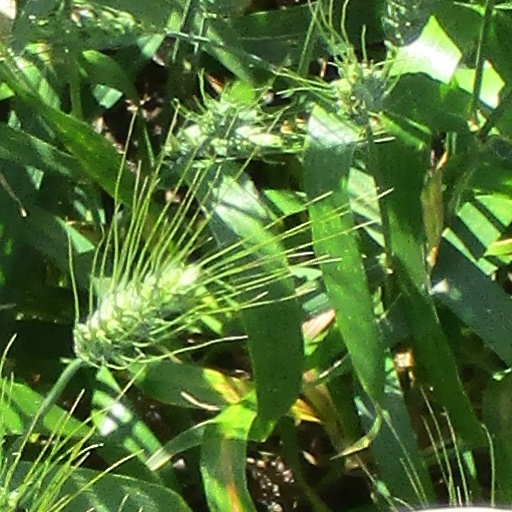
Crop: wheat